Ali Adnan Kadhim

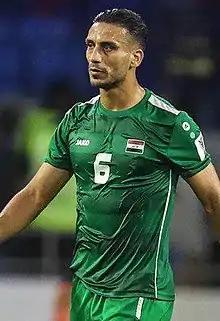
Adnan playing for Iraq at the 2019 AFC Asian Cup

Ali Adnan Kadhim Nasser Al-Tameemi (born 19 December 1993) is an Iraqi professional footballer who plays as a left-back for Saudi First Division League club Al-Najma and the Iraq national team.